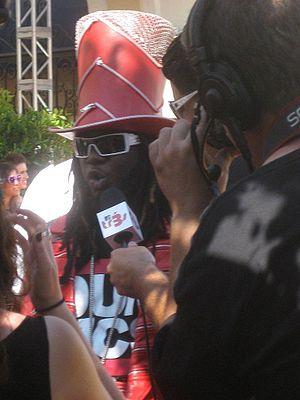
T-Pain, de son vrai nom Faheem Rasheed Najm, né le 30 septembre 1985 à Tallahassee, en Floride, est un rappeur, auteur-compositeur-interprète, producteur et acteur américain. Il se lance dans la musique inspiré par Roger Troutman, T-Pain fait plusieurs références au groupe notamment dans Tallahassee Love. Son premier album, Rappa Ternt Sanga, est publié en 2005. En 2007, T-Pain publie son deuxième album Epiphany, qui atteint la première place du Billboard 200. Son troisième album, Thr33 Ringz, est publié en 2008. T-Pain est récompensé de deux Grammy Awards aux côtés des artistes Kanye West et Jamie Foxx.